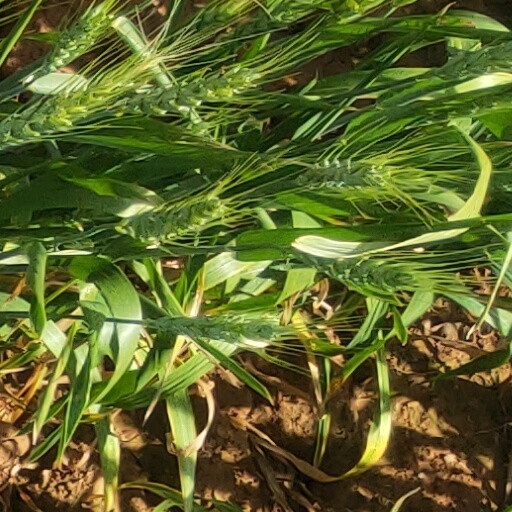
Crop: wheat